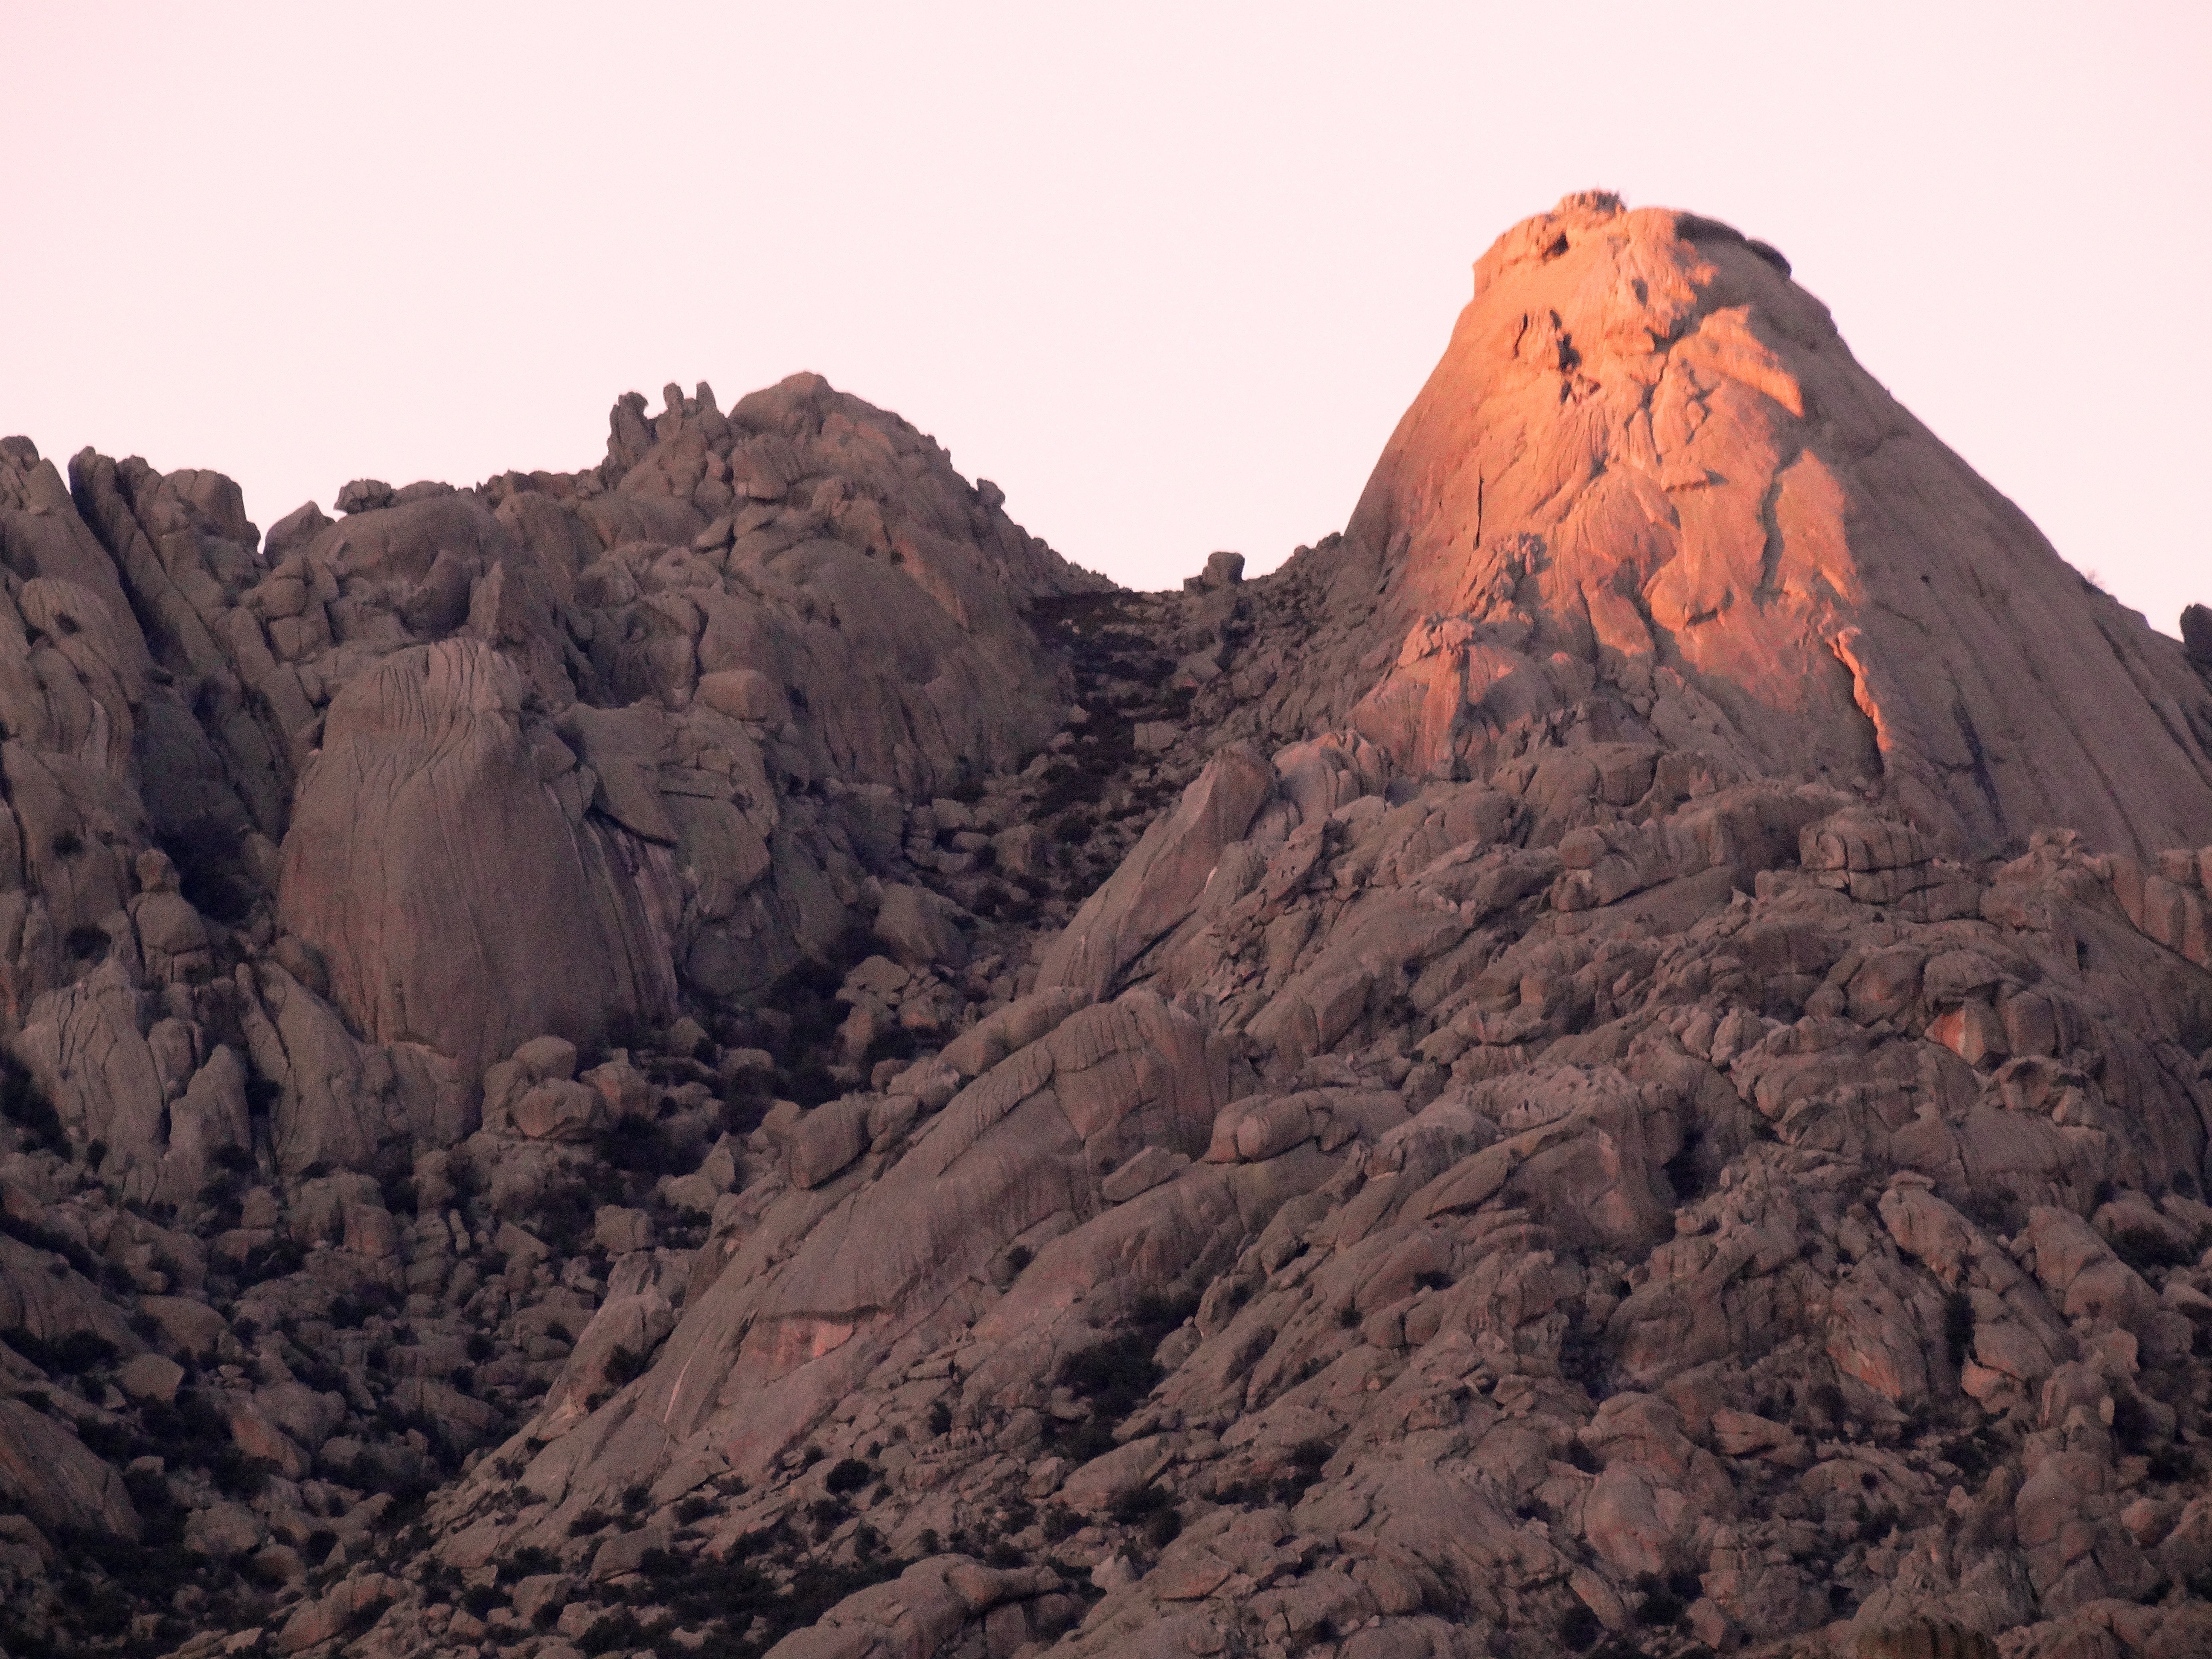
landscape, rock, wilderness, mountain, sunset, mountain range, formation, soil, terrain, ridge, summit, geology, helmet, plateau, wadi, butte, landform, pedriza, natural environment, geographical feature, mountainous landforms, geological phenomenon